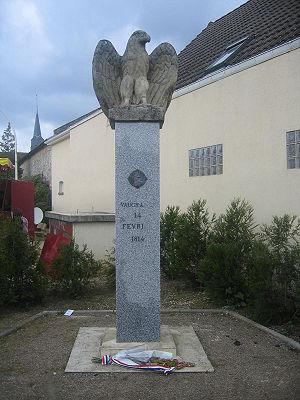
Vauchamps est une commune française, située dans le département de la Marne en région Grand Est.